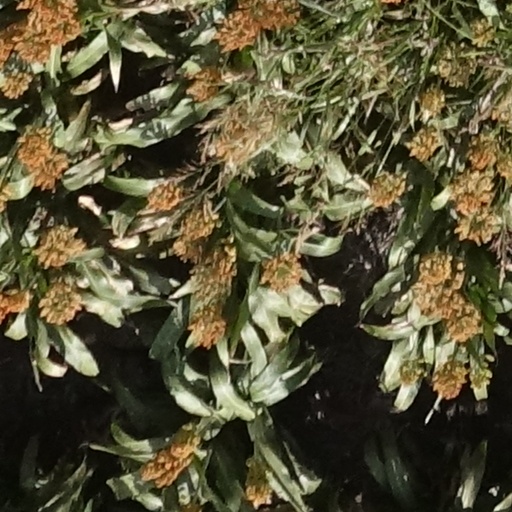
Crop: sorghum